National Bank Note

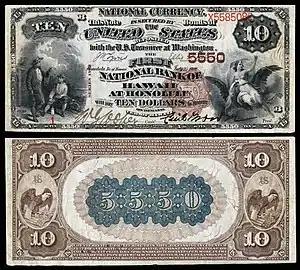
The first $10 National Bank Note issued by The First National Bank of Hawaii at Honolulu, Territory of Hawaii (1900), signed by Cecil Brown (President) and W.G. Cooper (Cashier). The vignette at left shows Benjamin Franklin conducting the famous Kite experiment. The 5550 in brown ink (and large numerals on the reverse) is the issuing bank's national charter number, also shown in the note's border engraving.

National Bank Notes were United States currency banknotes issued by national banks chartered by the United States Government. The notes were usually backed by United States bonds the bank deposited with the United States Treasury. In addition, banks were required to maintain a redemption fund amounting to five percent of any outstanding note balance, in gold or "lawful money." The notes were not legal tender in general, but were satisfactory for nearly all payments to and by the federal government.